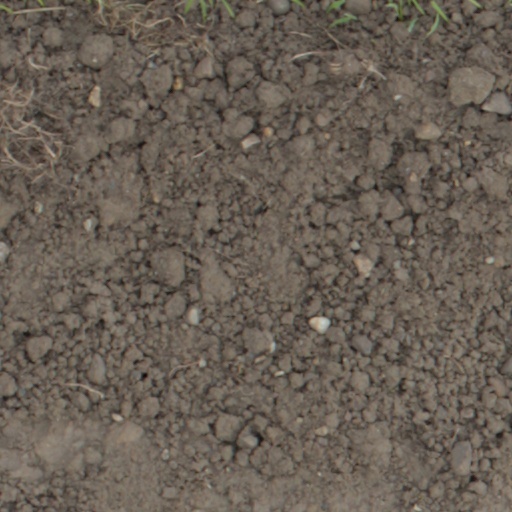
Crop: wheat